Flavignac

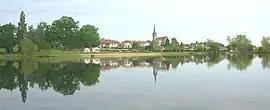
Lake Saint Fortunat

Flavignac is a commune in the Haute-Vienne department in the Nouvelle-Aquitaine region in west-central France.